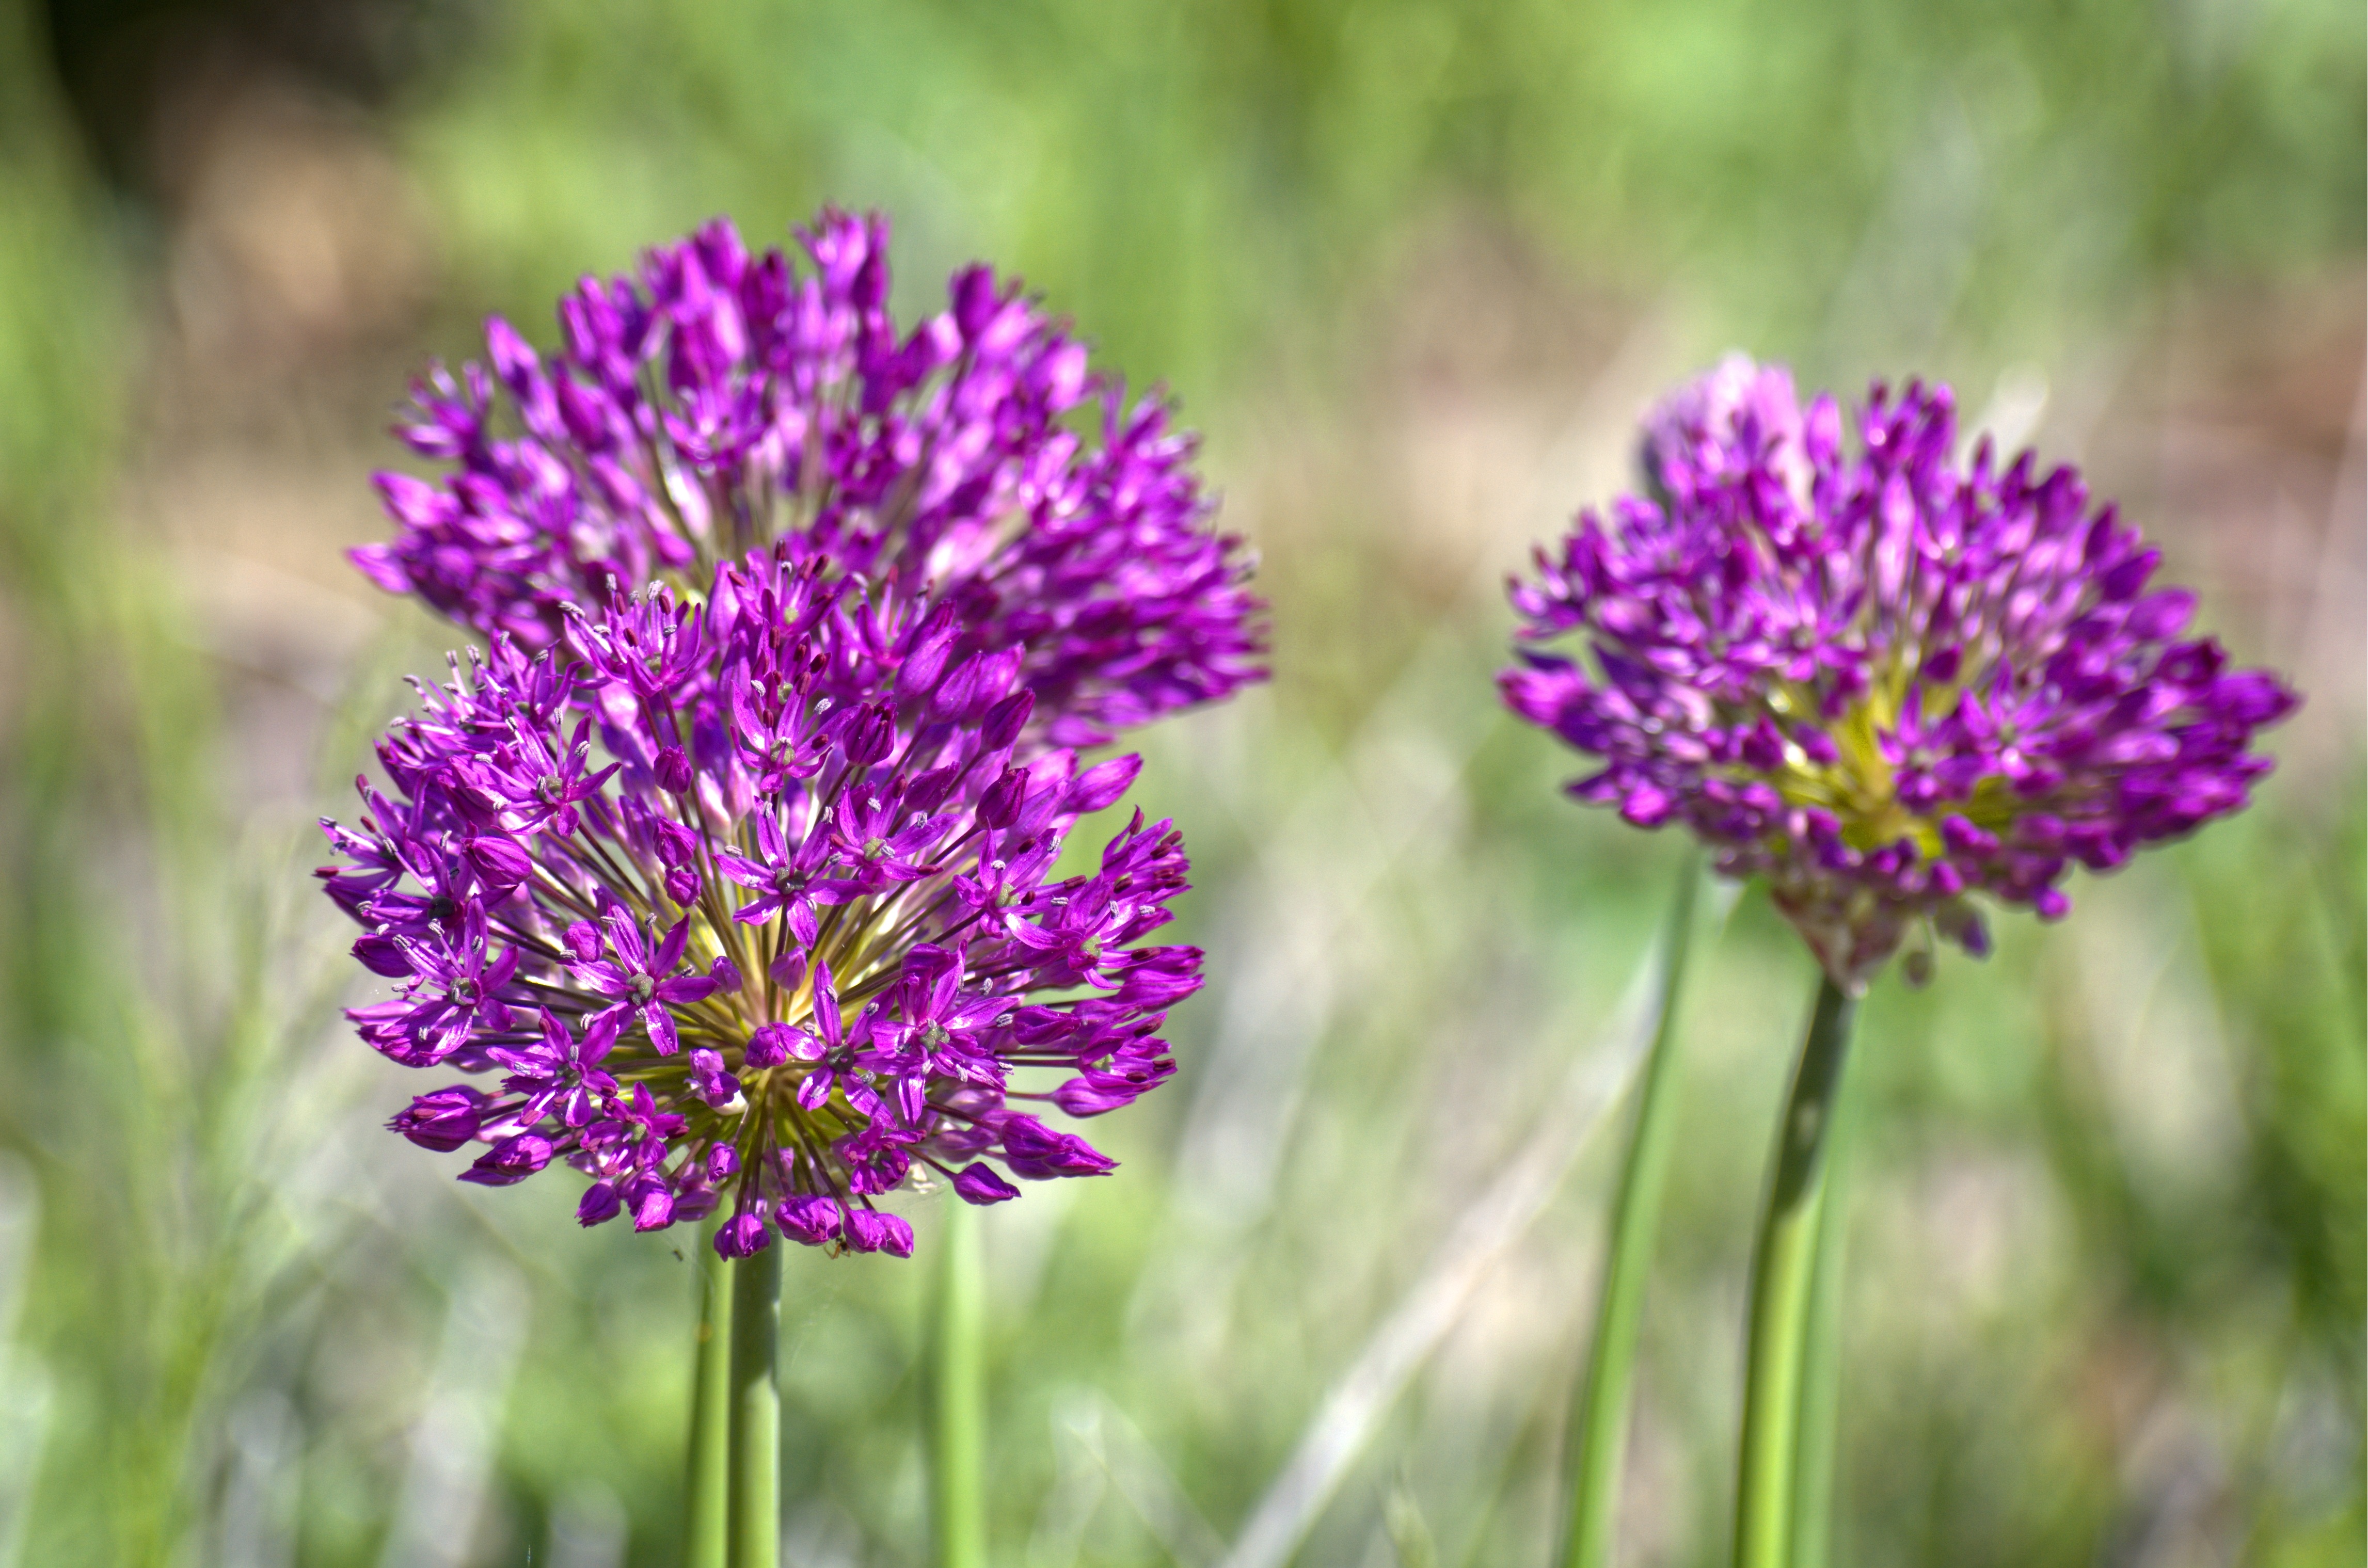
nature, plant, meadow, prairie, flower, purple, bloom, spring, herb, produce, vegetable, botany, flora, lavender, wildflower, violet, thistle, chives, flowering plant, globe thistle, land plant, onion genus, english lavender, jasione montana